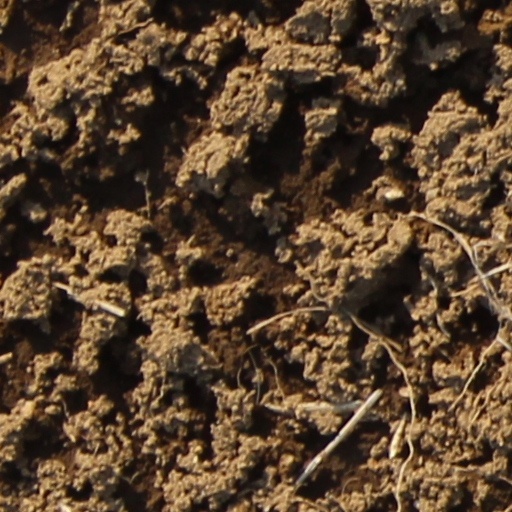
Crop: wheat